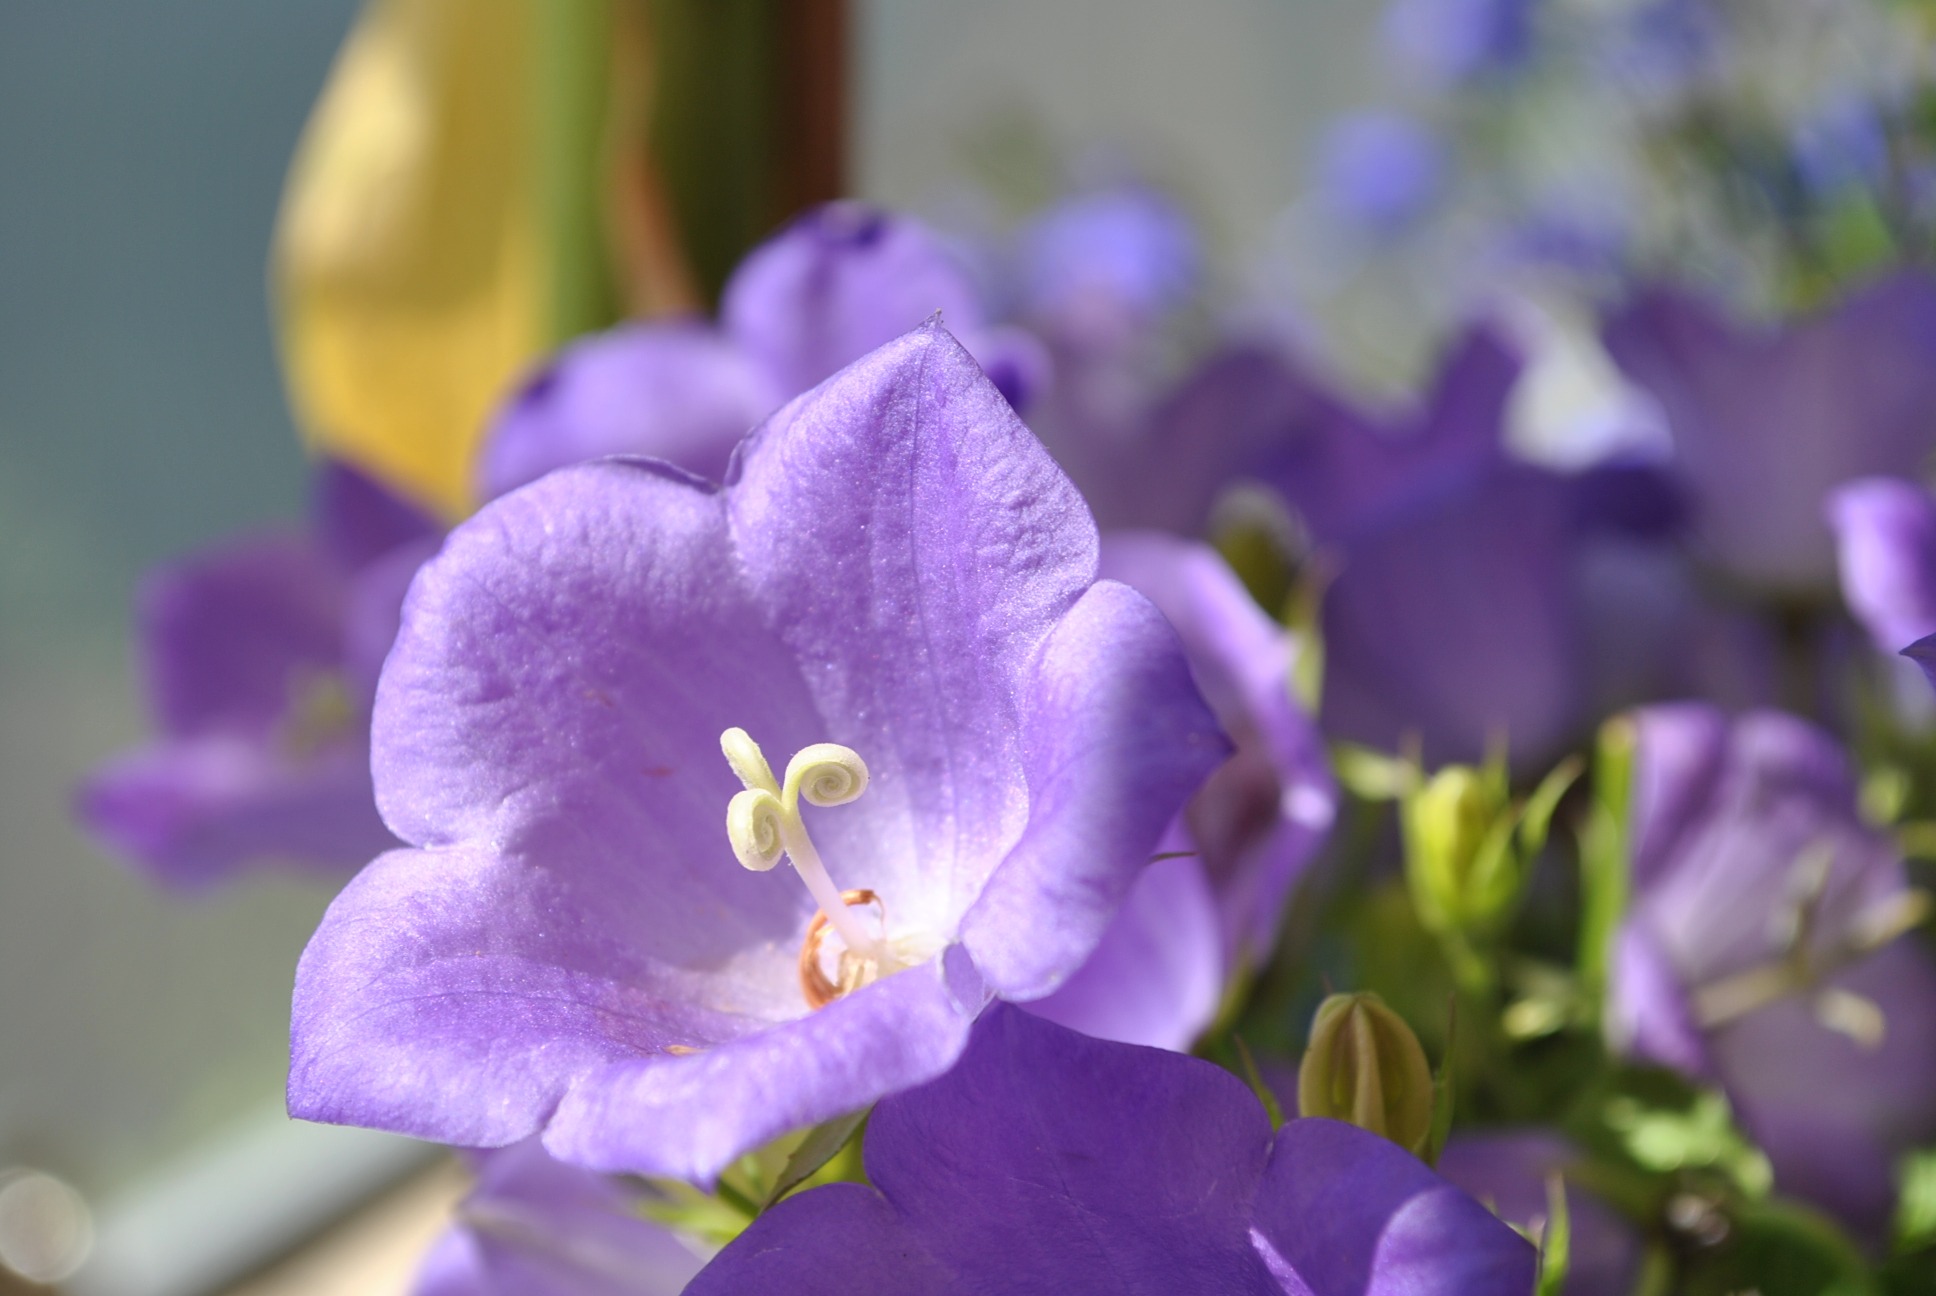
blossom, plant, flower, purple, petal, bloom, botany, blue, close, flora, wildflower, eye, viola, macro photography, flowering plant, balcony plant, land plant, violet family